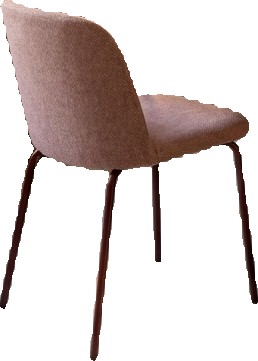
Surface category: chair